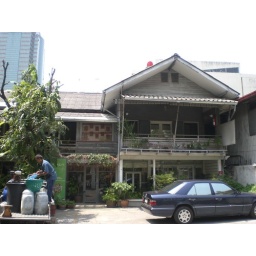
Set in a converted old wooden house along Convent Road. Great place for a Thai massage.